Toronto Zoo

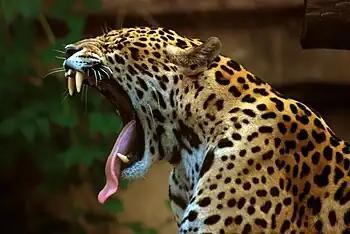
A jaguar located in the Mayan Temple Ruins subsection of the Americas at the Toronto Zoo

Opened in 1998, the African Savanna became the zoo's largest expansion in history. The African Savanna combined with the African Rainforest Pavilion encompasses most of the southern third of the zoo. The African Savanna featured species include white lions, Grévy's zebras, olive baboons, greater kudus, a white-headed vulture, cheetahs, southern white rhinoceroses, hippopotamuses, spotted hyenas, watusi cattle, warthogs, elands, African penguins and Masai giraffes.